Angren–Pop railway line

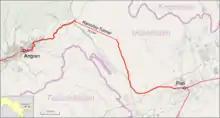

The project was funded by the Uzbekistan government and international loans. In May 2014, the Export-Import Bank of China announced it would lend Uzbekistan US$350 million to fund the Chinese tunnel contract. In February 2015, the World Bank confirmed it would lend Uzbekistan US$195 million for the Angren–Pap Railway.